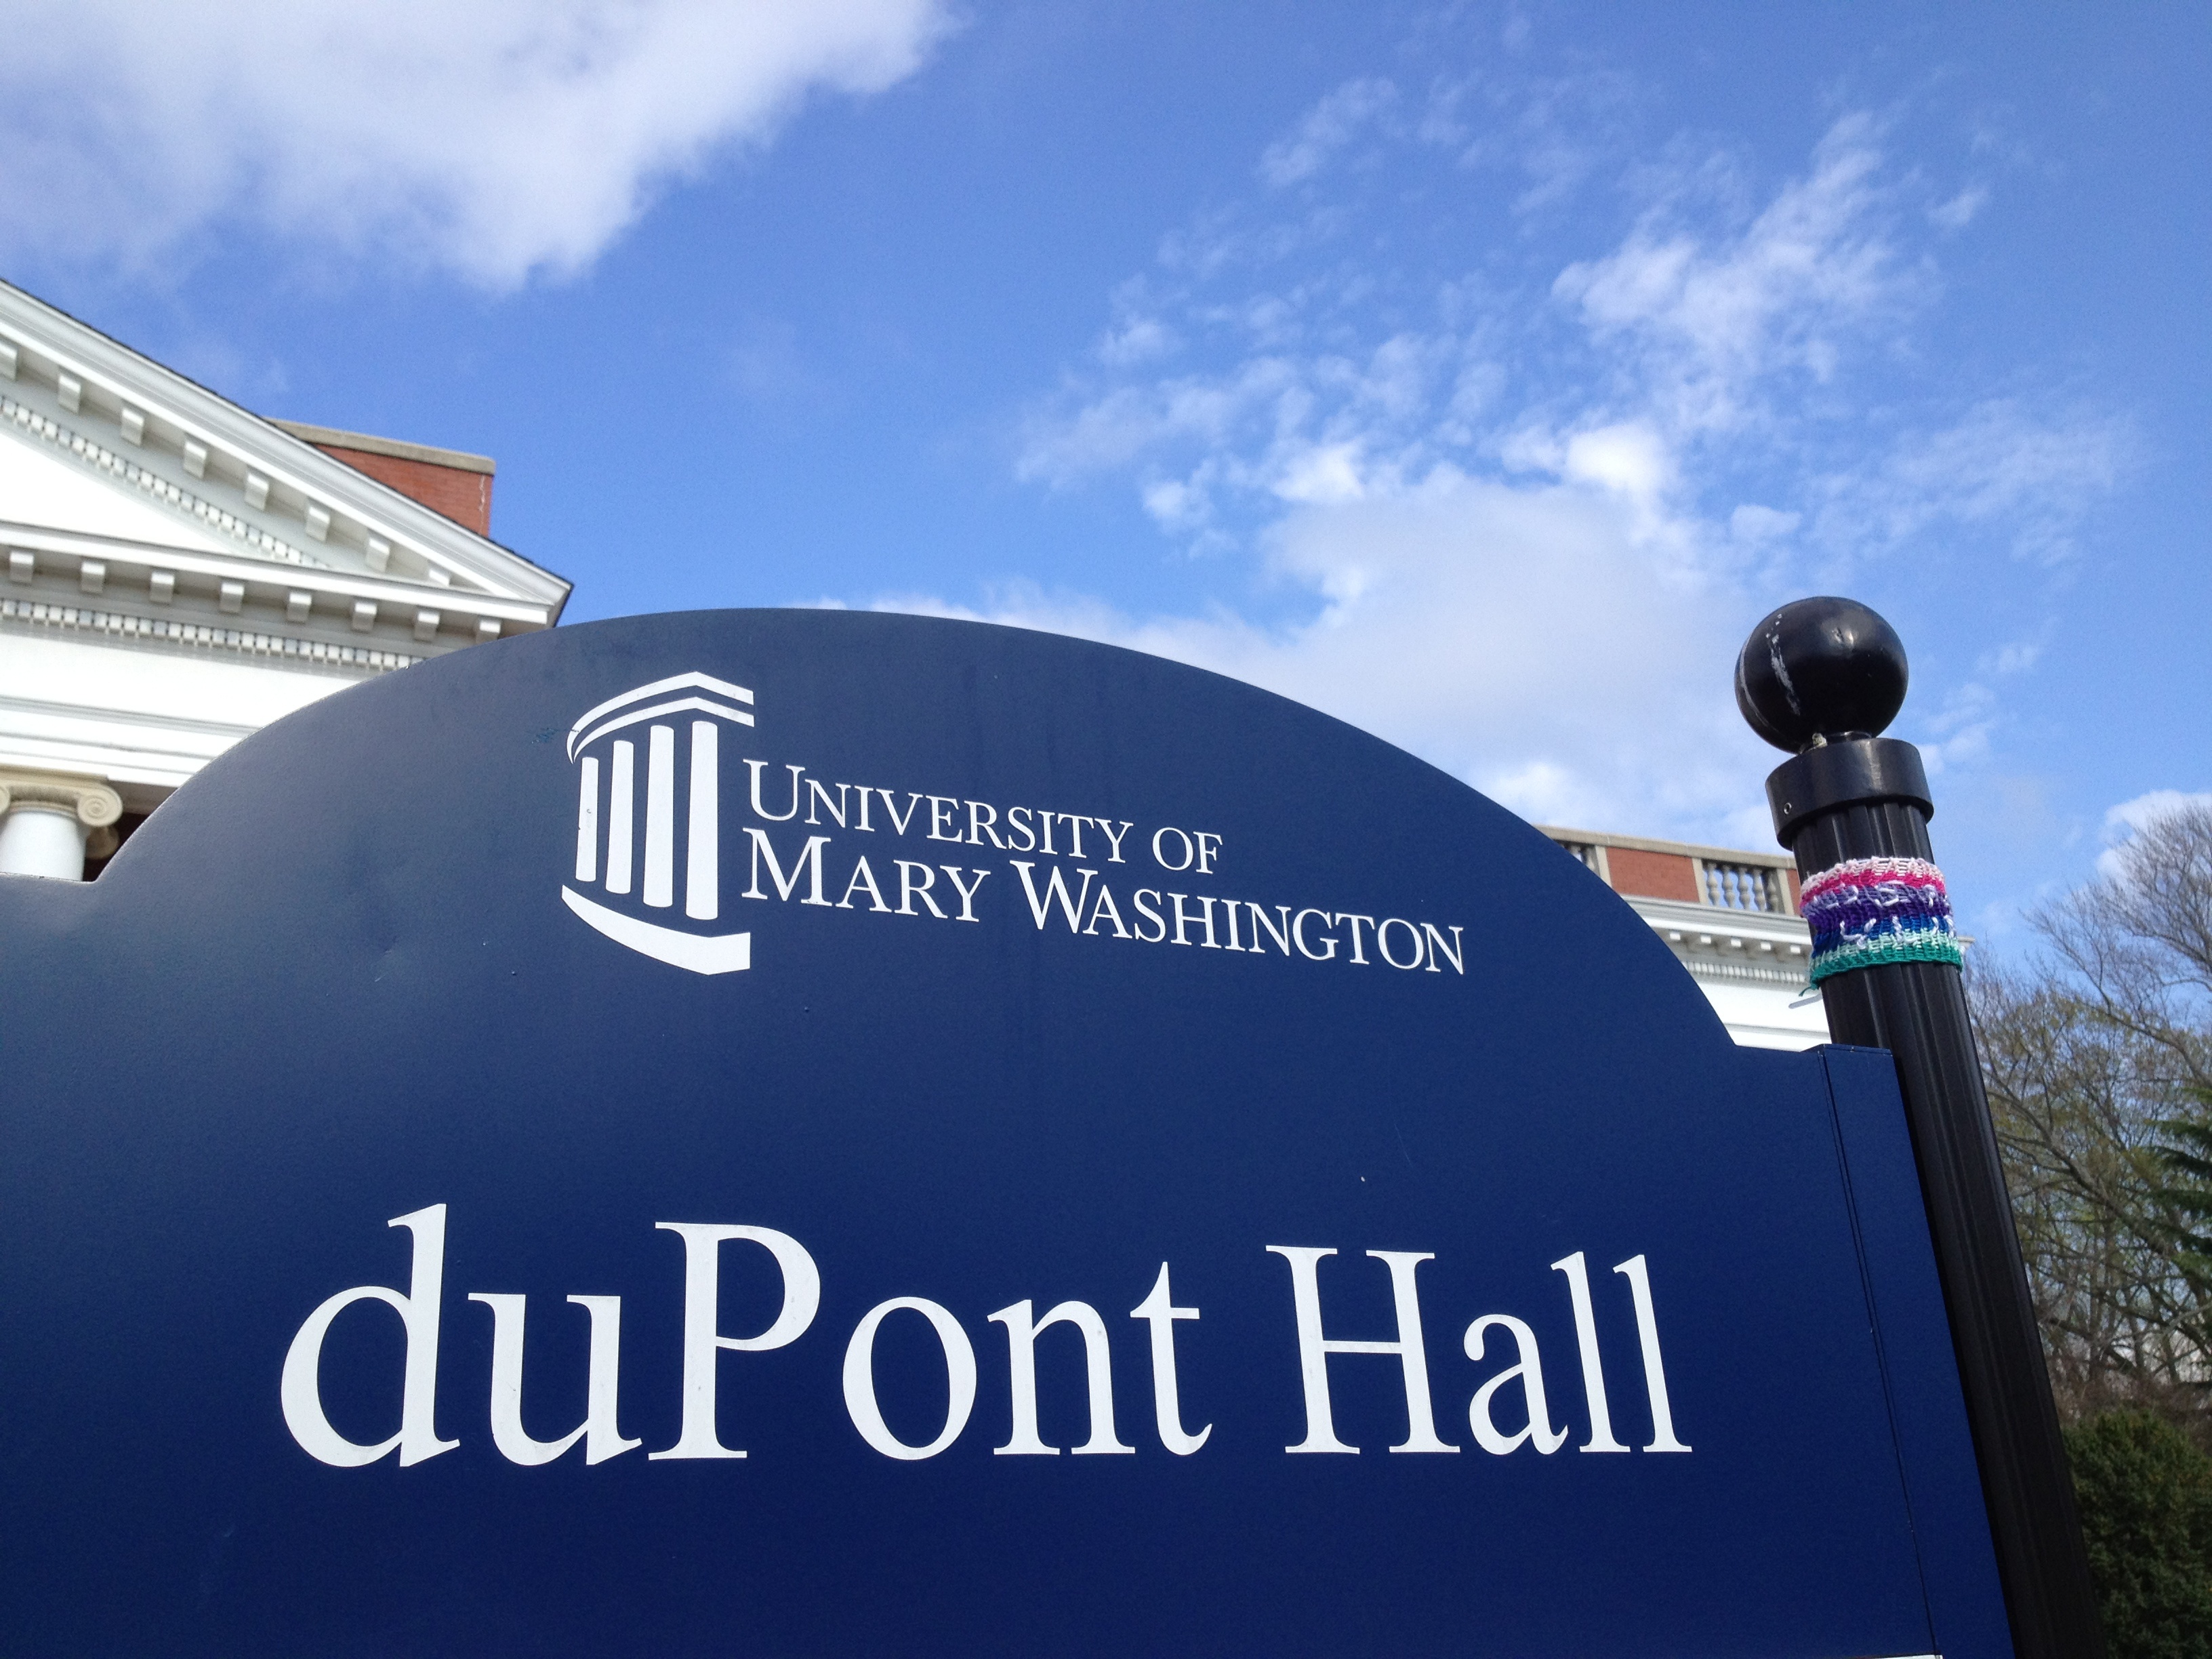
advertising, travel, sign, signage, 2012366, atmosphere of earth